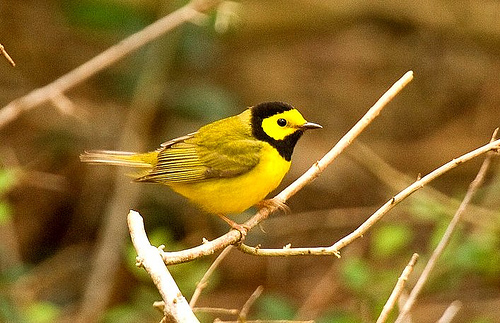
a brightly colored yellow bird with a distinct black crown, which connects to the collar.
this is a yellow bird with a black nape and throat.
bird with bright yellow belly and chest, black crown, yellow cheeks and thin pointed gray beak.
this bird is yellow with black on its head and has a long, pointy beak.
this is a small, yellow bird with black on the throat and crown.
this bird has wings that are yellow and has a black crown and throat
this bird has wings that are yellow and has a black throat
this bird has wings that are yellow and has a black crowna small bird with a yellow head and black crown and throat, with yellow covering the rest of its body and some black on wings.
a small bird iwht a yellow body and black throat and crown.
Species: Hooded Warbler